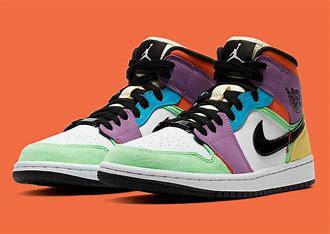
Brand: Jordan
Model: 100